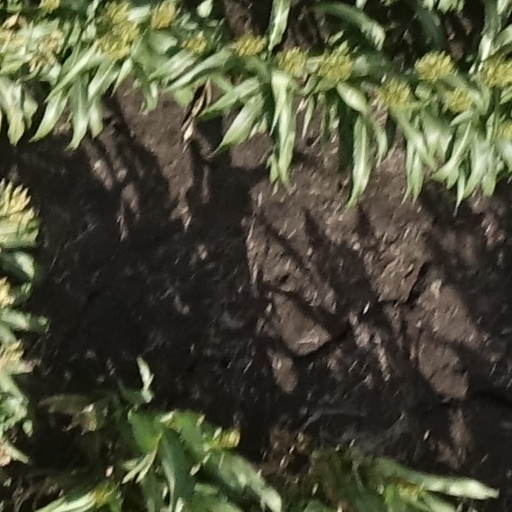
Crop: sorghum